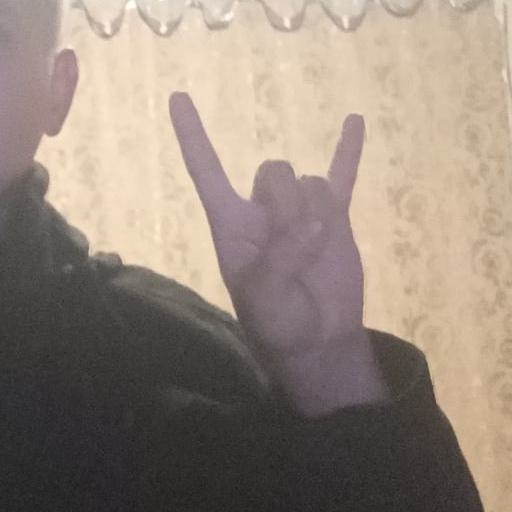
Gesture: rock